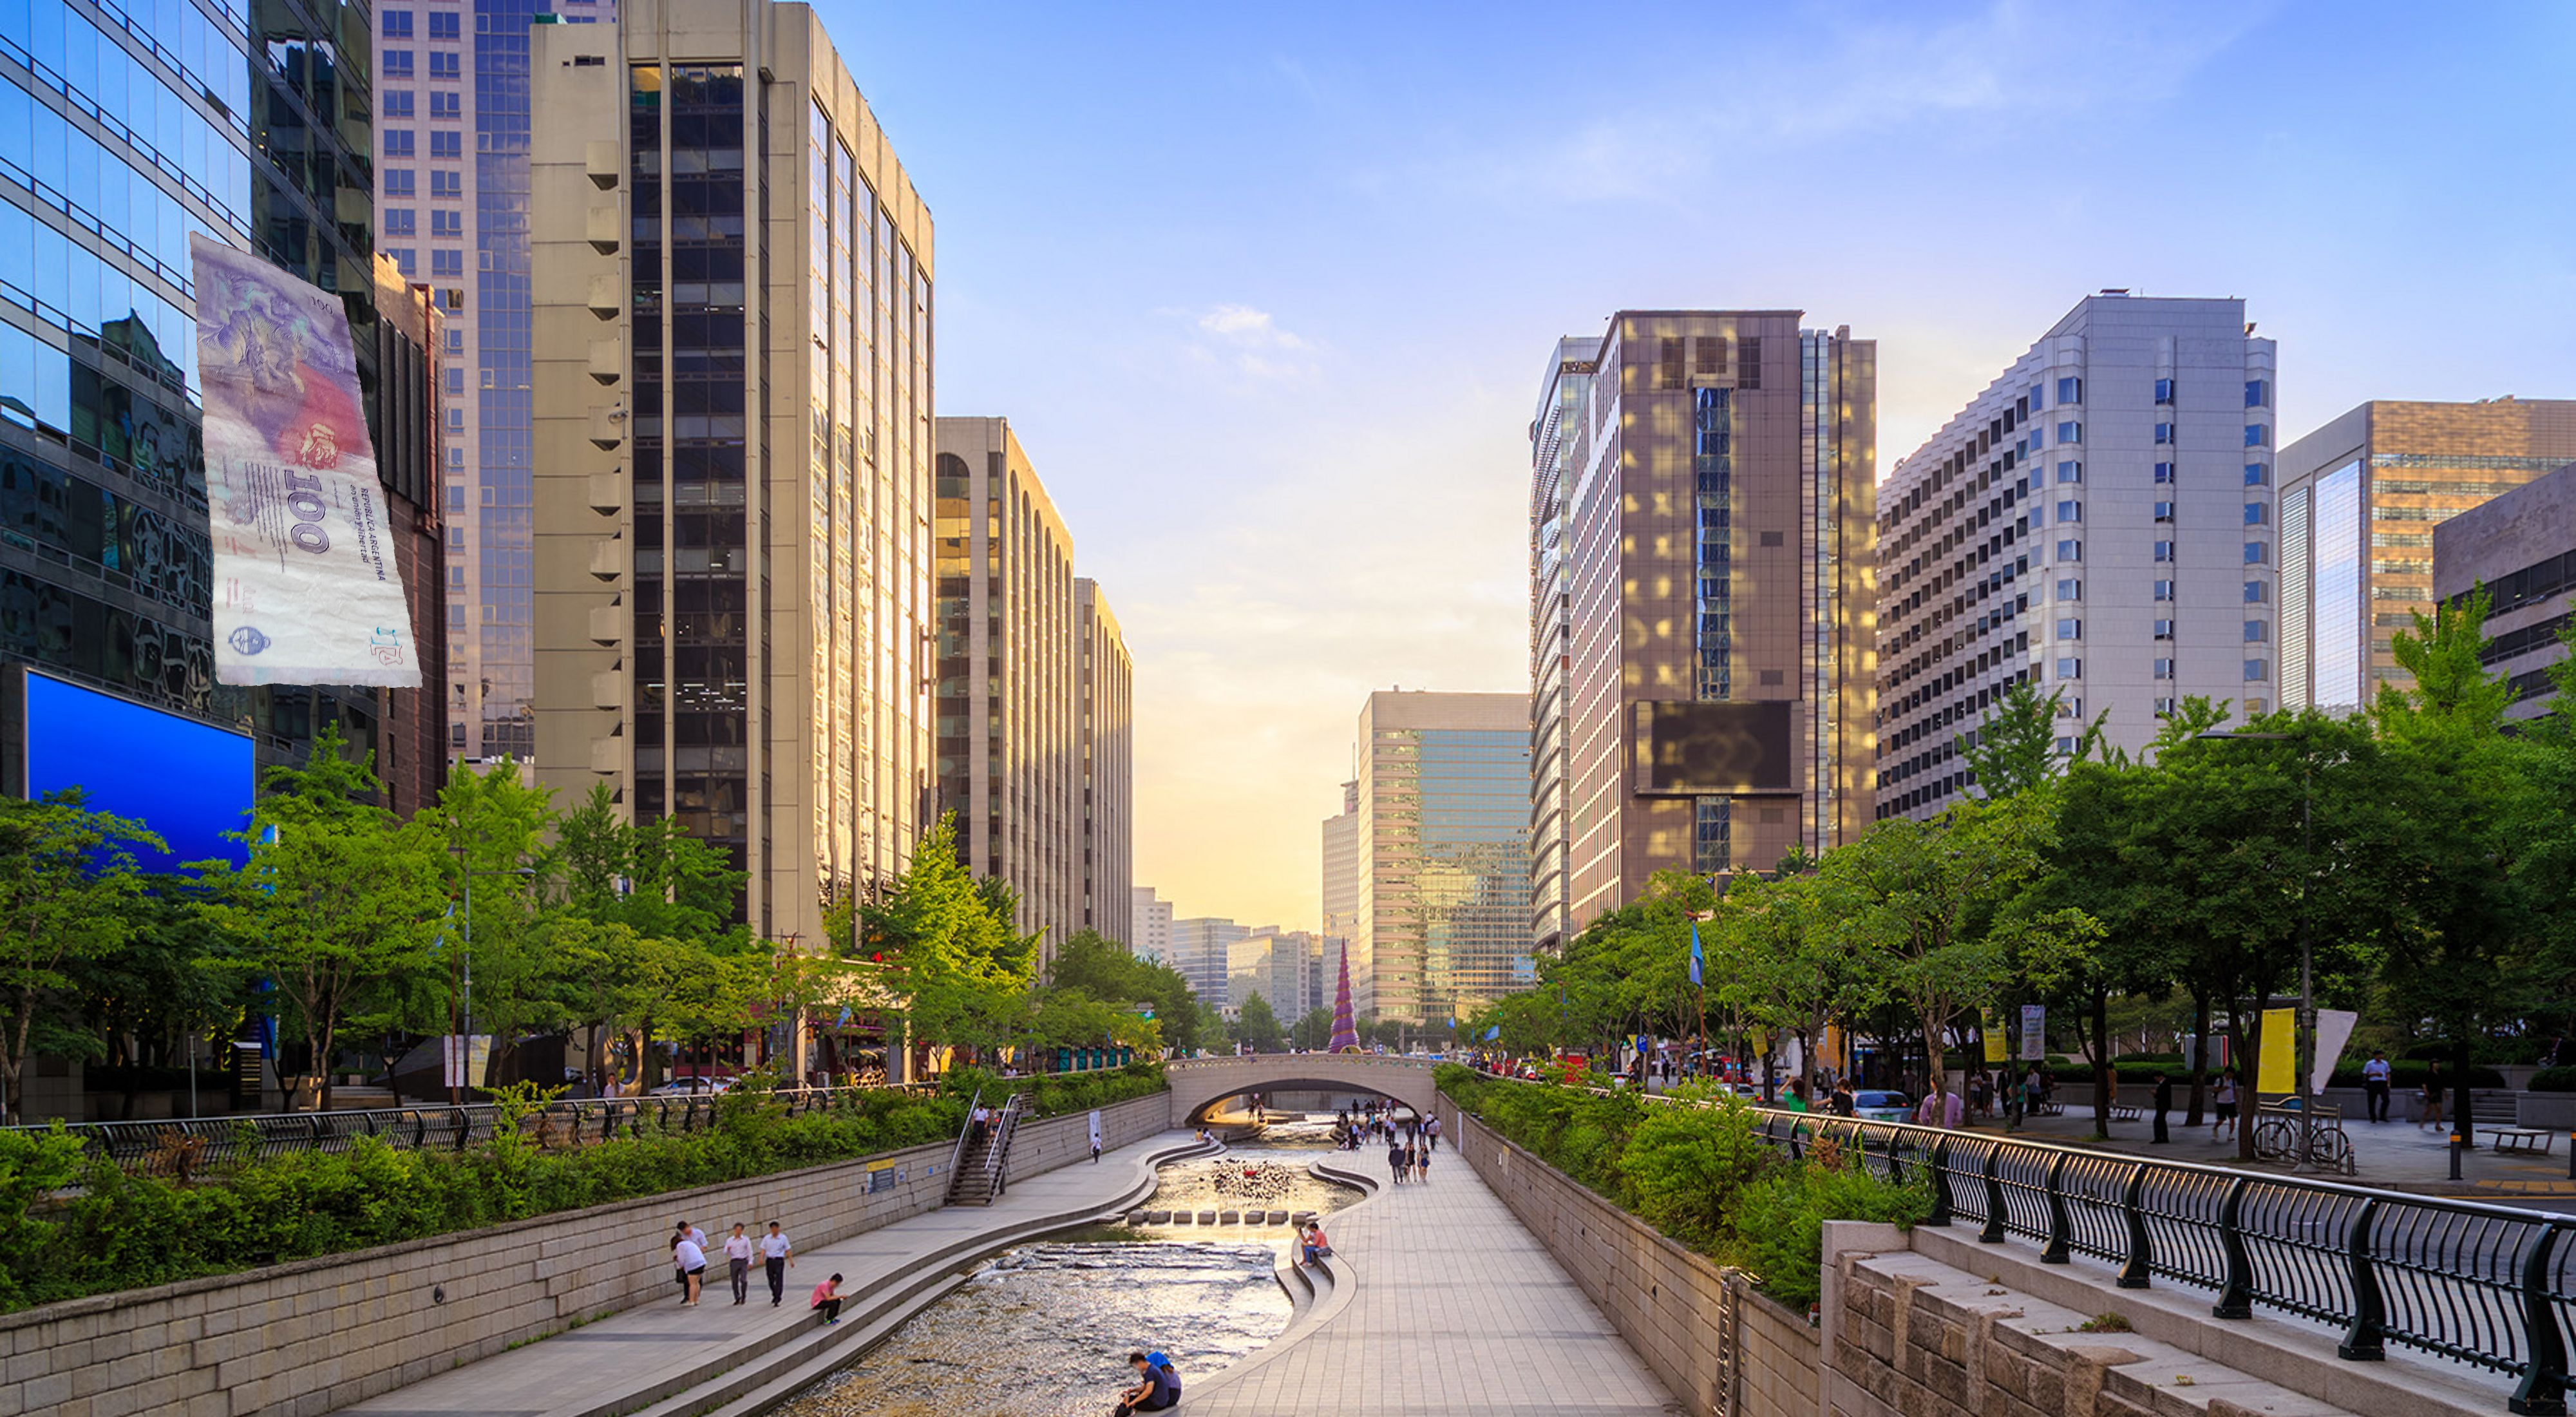
Denominación: 100